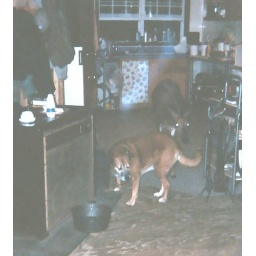
Jane Doe eating dog food in kitchen